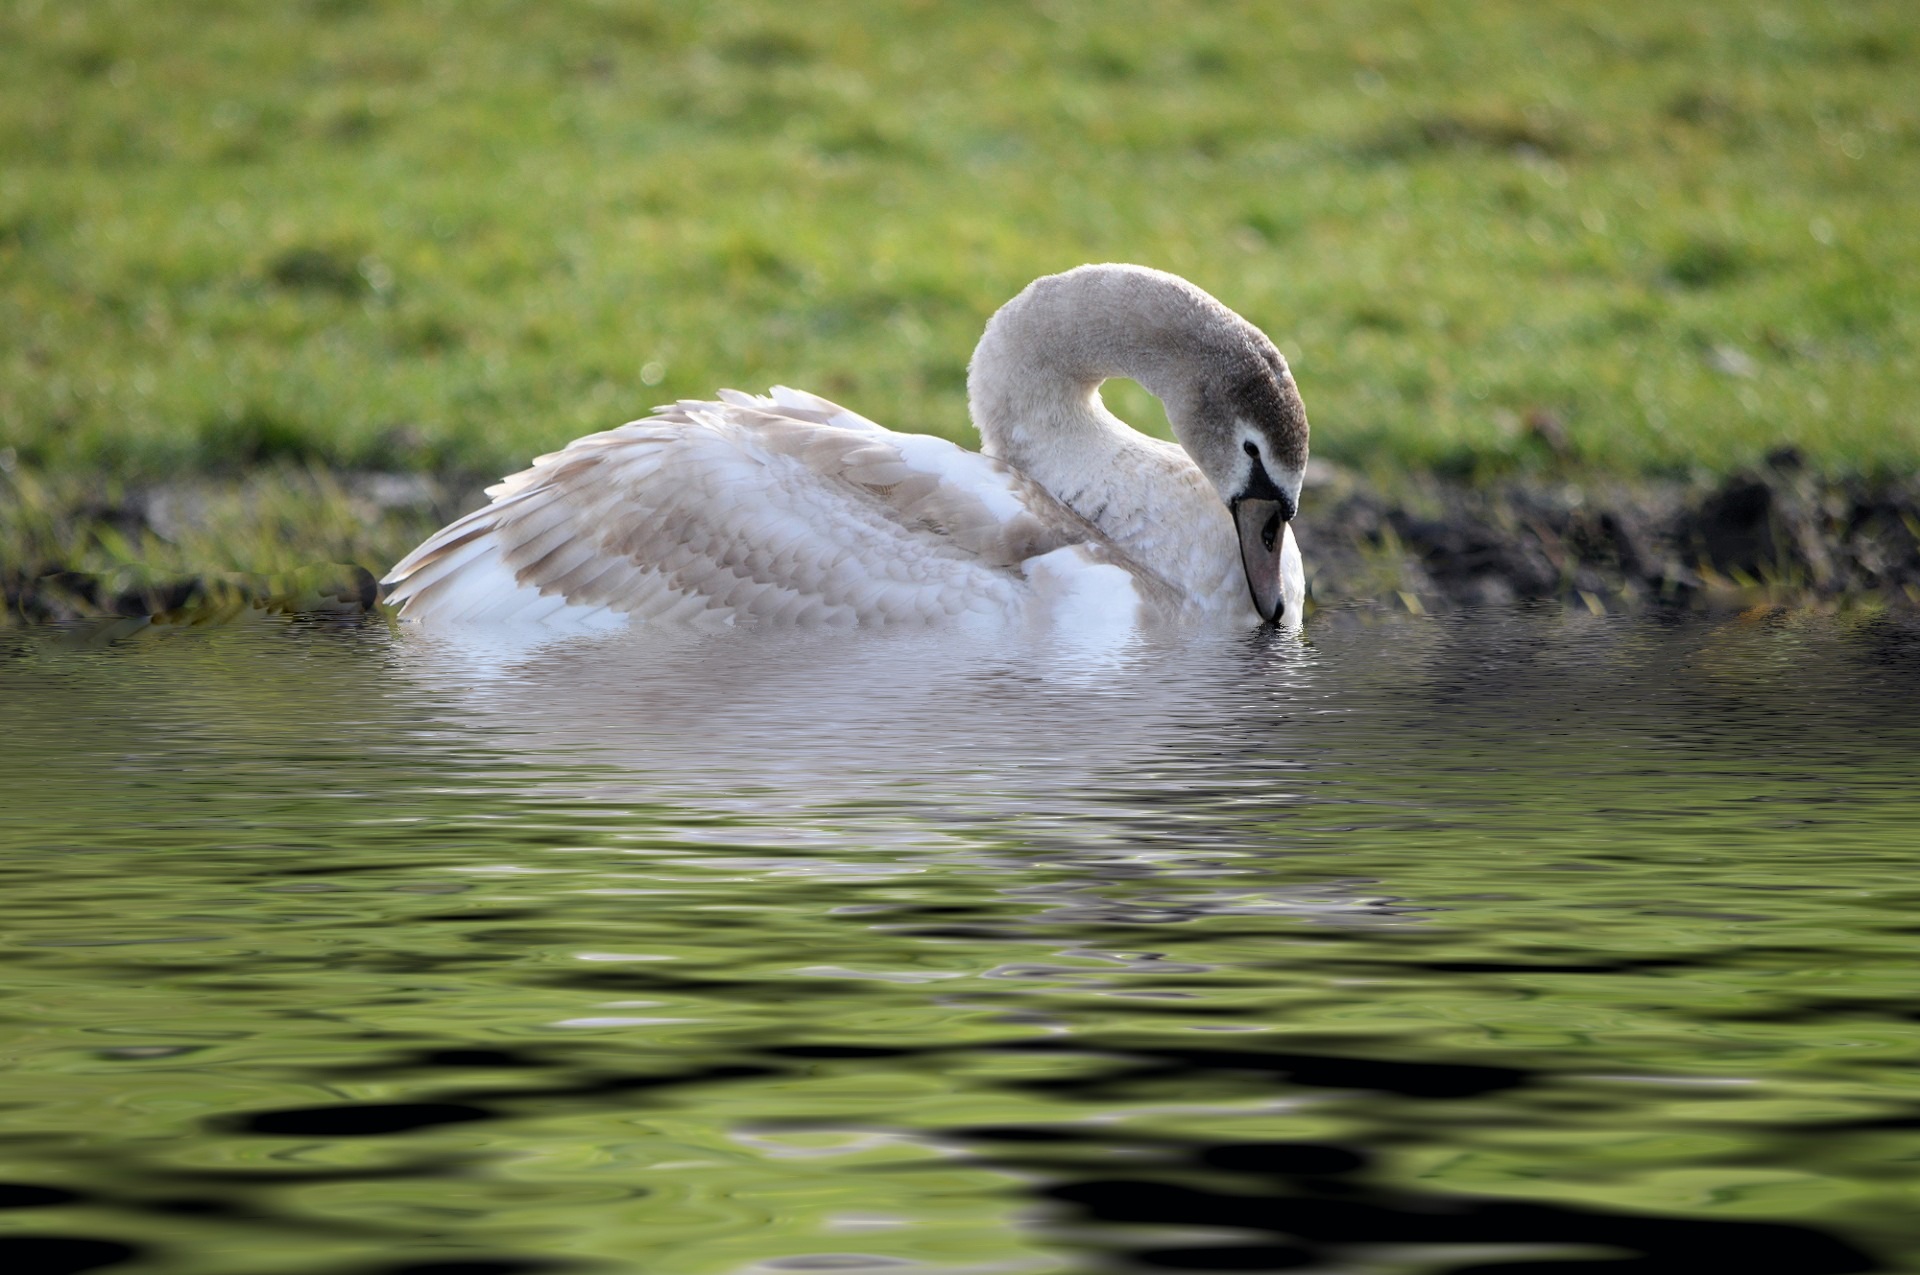
water, nature, bird, pond, wildlife, beak, park, fauna, swan, wetland, vertebrate, waterfowl, water bird, ducks geese and swans